Micro-irrigation

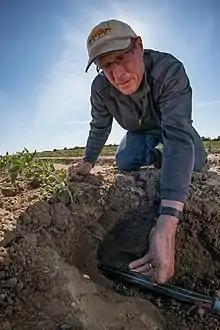
A farm owner inspecting an underground micro-irrigation system on a tomato farm in Woodland, California

Micro-irrigation, also called Micro-spray,localized, low-volume, low-flow, or trickle irrigation, is an irrigation method with lower water pressure and flow than a traditional sprinkler system. Low-volume irrigation is used in agriculture for row crops, orchards, and vineyards. It is also used in horticulture in wholesale nurseries, in landscaping for civic, commercial, and private landscapes and gardens, and in the science and practice of restoration ecology and environmental remediation. The lower volume allows the water to be absorbed into slow-percolation soils such as clay, minimizing runoff.